Leonard Wood

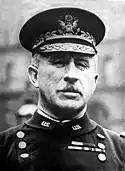
Wood 1919

After San Juan Heights, Wood led the 2nd Cavalry Brigade for the rest of the war. He stayed in Cuba afterward and was appointed military governor of Santiago later in 1898, then served as governor of Cuba from 1899 to 1902. In that capacity, he relied on his medical experience to institute improvements to medical and sanitary conditions. He also introduced numerous reforms similar to those of the Progressive Movement in the U.S., including improvements to the educational and court systems. Though he did institute these improvements, Wood's motivations as military governor remain unclear. In a report to Washington in 1900, he outlined that Cuban stability would be reached when "money can be borrowed at a reasonable rate of interest and when capital is willing to invest in the island." He was promoted to brigadier general in the regular army shortly before moving to his next assignment. On May 15, 1902, prior to leaving office as military governor, Wood issued an order excluding Chinese immigrants.